Texas Farm Bureau

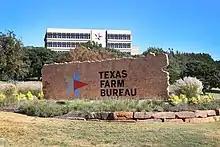
Texas Farm Bureau state office in Waco, Texas

Texas Farm Bureau, Texas's largest farm organization, represents the interests of agricultural producers and rural communities across Texas as the "Voice of Texas Agriculture." Texas Farm Bureau's grassroots structure begins in local communities across the state of Texas. The non-profit organization's direction and decision making are dictated by its members.